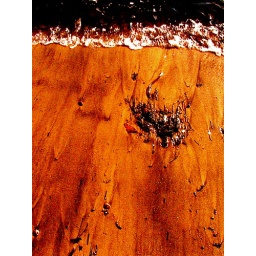
Waves and sand of the beach in Niantic, Connecticut.